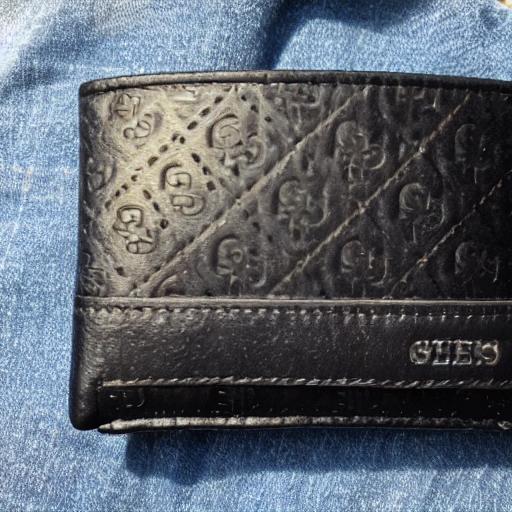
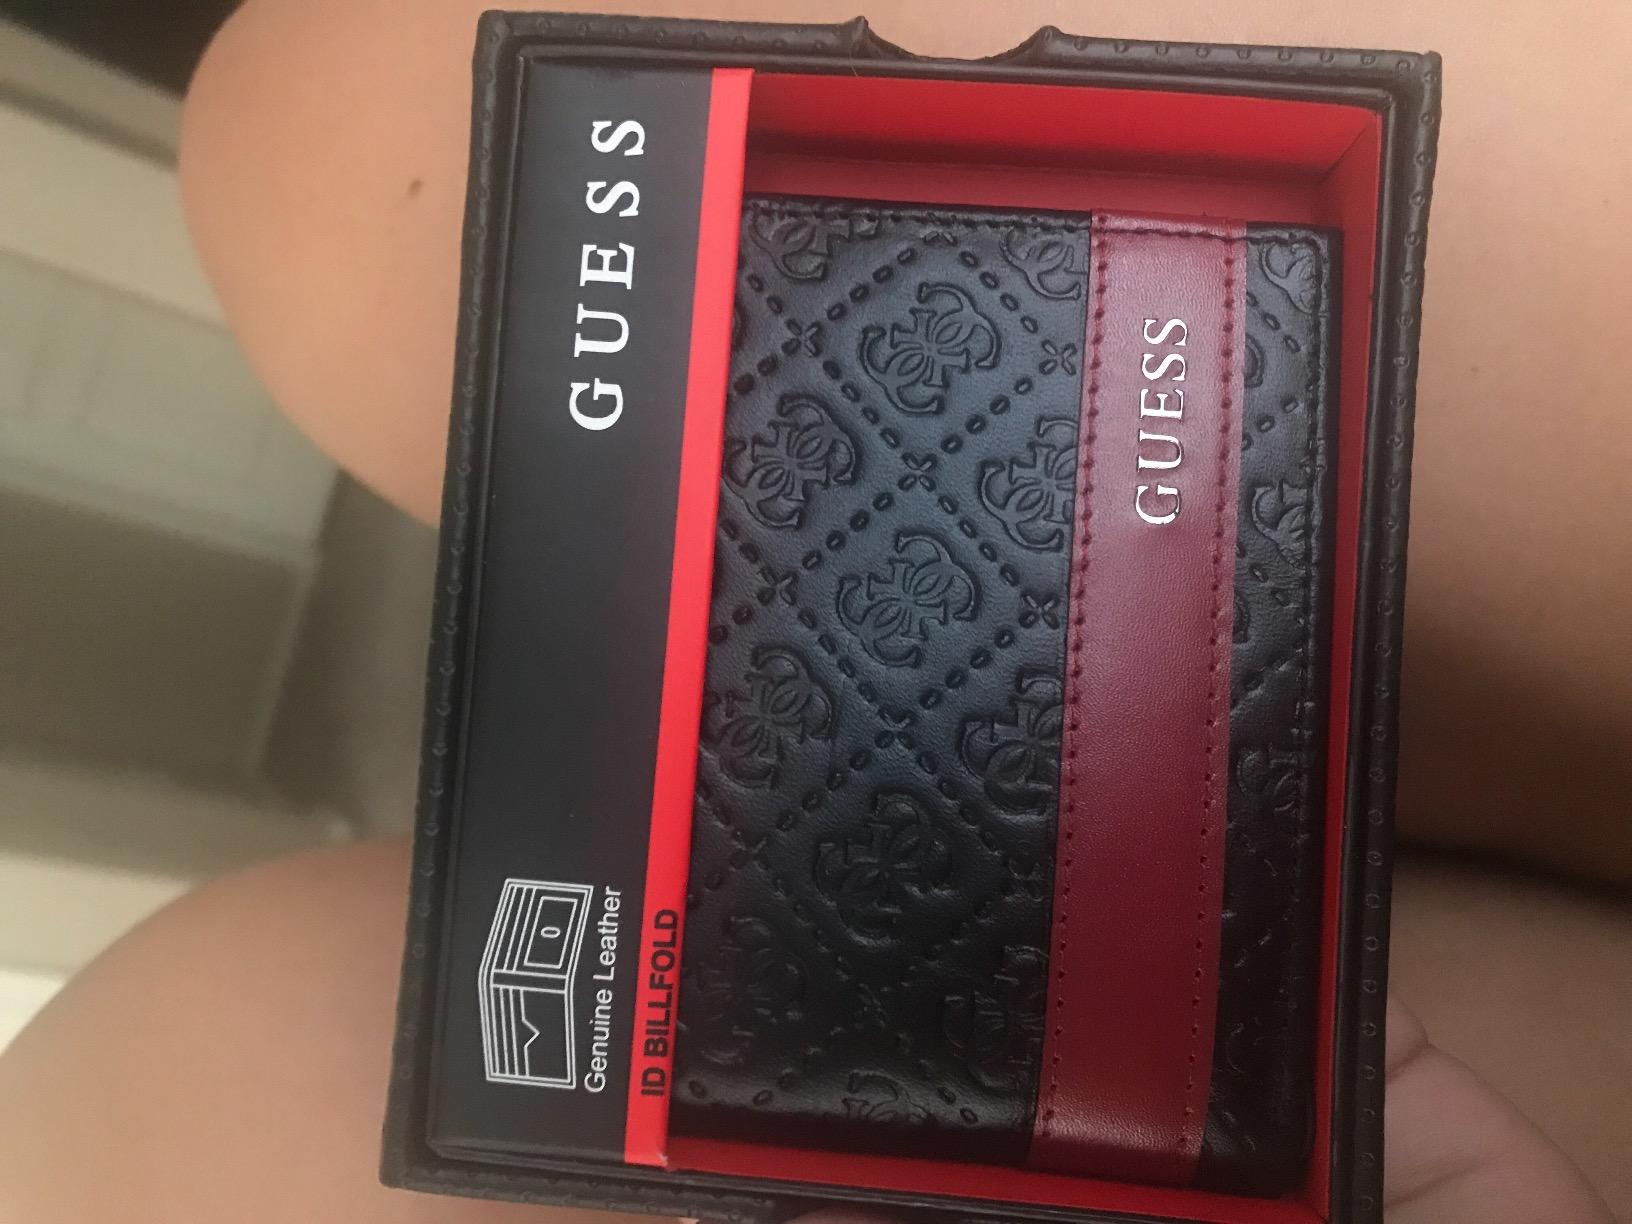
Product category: accessories_wallet
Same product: no